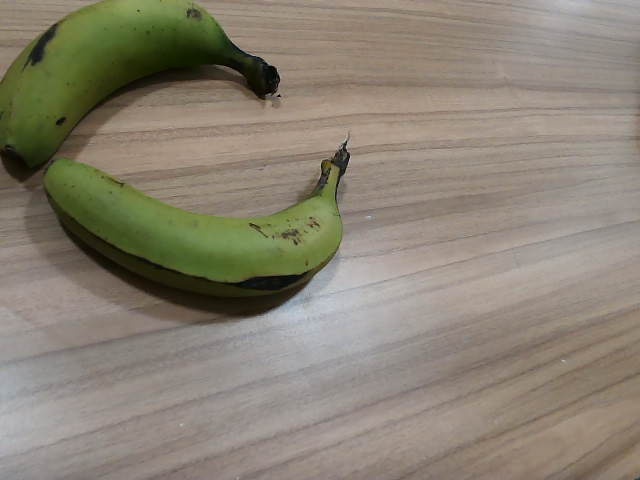
Label: Raw_Banana